Hidaka District, Wakayama

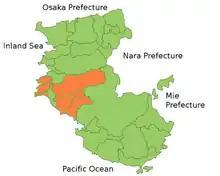
Location of Hidaka District in Wakayama Prefecture

As of 2020, the district has an estimated Population of 48,661 and a Density of 74.25 persons/km. Hidaka’s total area is 655.49 km.